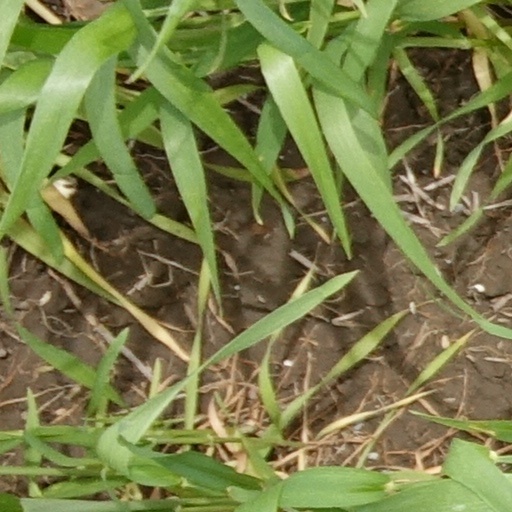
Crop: wheat